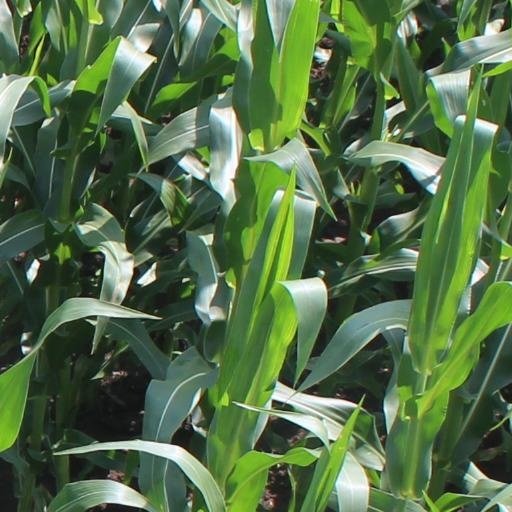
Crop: maize; corn